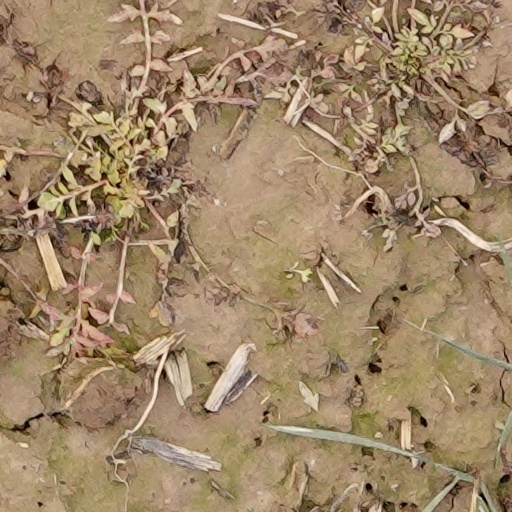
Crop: wheat